Alcázar of the Caliphs (Córdoba)

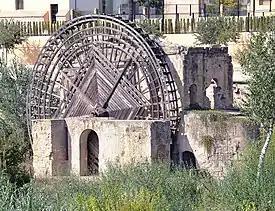
The Albolafia waterwheel on the banks of the Guadalquivir river, built to provide water to the Alcázar and its gardens

The Umayyads fell to the Abbasid Caliphate in 750 but the surviving member of the Umayyad Dynasty, Abd ar-Rahman I, fled to Córdoba and established an Umayyad Emirate over al-Andalus in 756. Abd ar-Rahman initially resided in several palace-villas on the outskirts of the city, most notably one called "ar-Ruṣāfa." Ar"-"Ruṣāfa may have originally been a Roman villa or a Roman-Visigothic estate which was taken over and adapted by a Berber chieftain named Razin al-Burnusi who accompanied the original Muslim invasion by Tariq ibn Ziyad earlier that century. After a failed plot against him in 784, Abd ar-Rahman moved his residence definitively to the site of the palace in the city, which he transformed into the new Alcázar. A year later he also began construction of the Great Mosque next door.